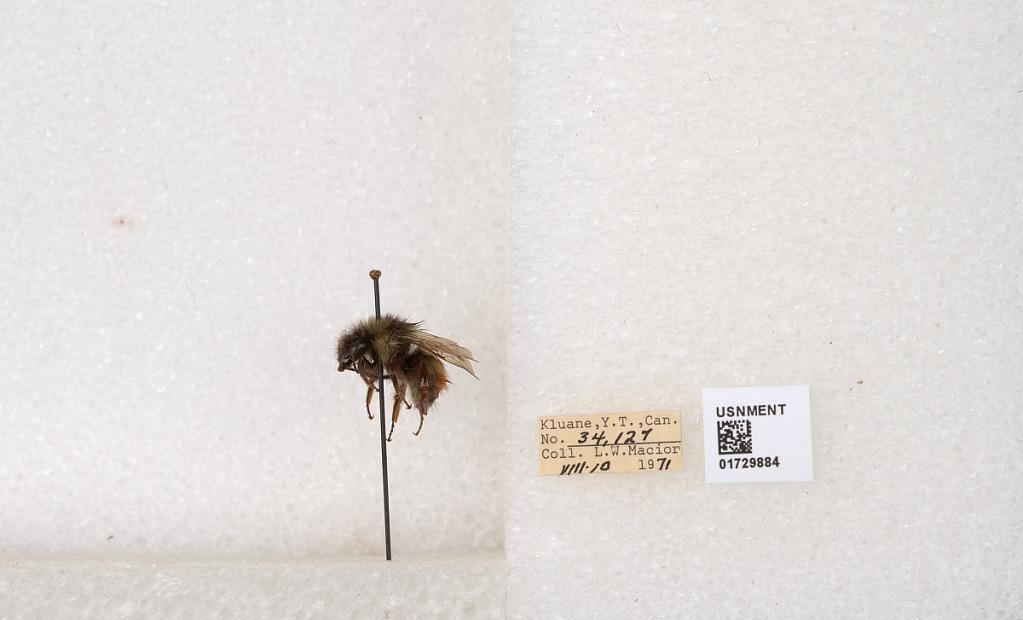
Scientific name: Bombus flavifrons Cresson
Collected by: L. Macior
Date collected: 1971-8-10
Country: Canada
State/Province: Yukon Territory
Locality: Kluane National Park and Reserve
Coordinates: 60.7493, -139.504